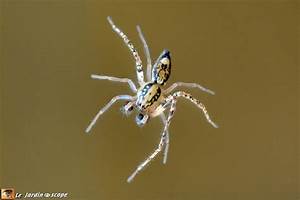
Label: spider